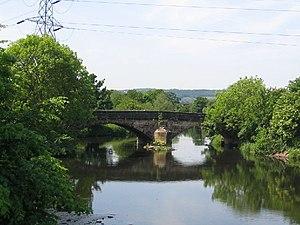
Apperley Bridge est une banlieue de Bradford, Royaume-Uni. Il y a une gare.